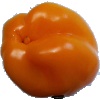
Label: Pepper Yellow 1